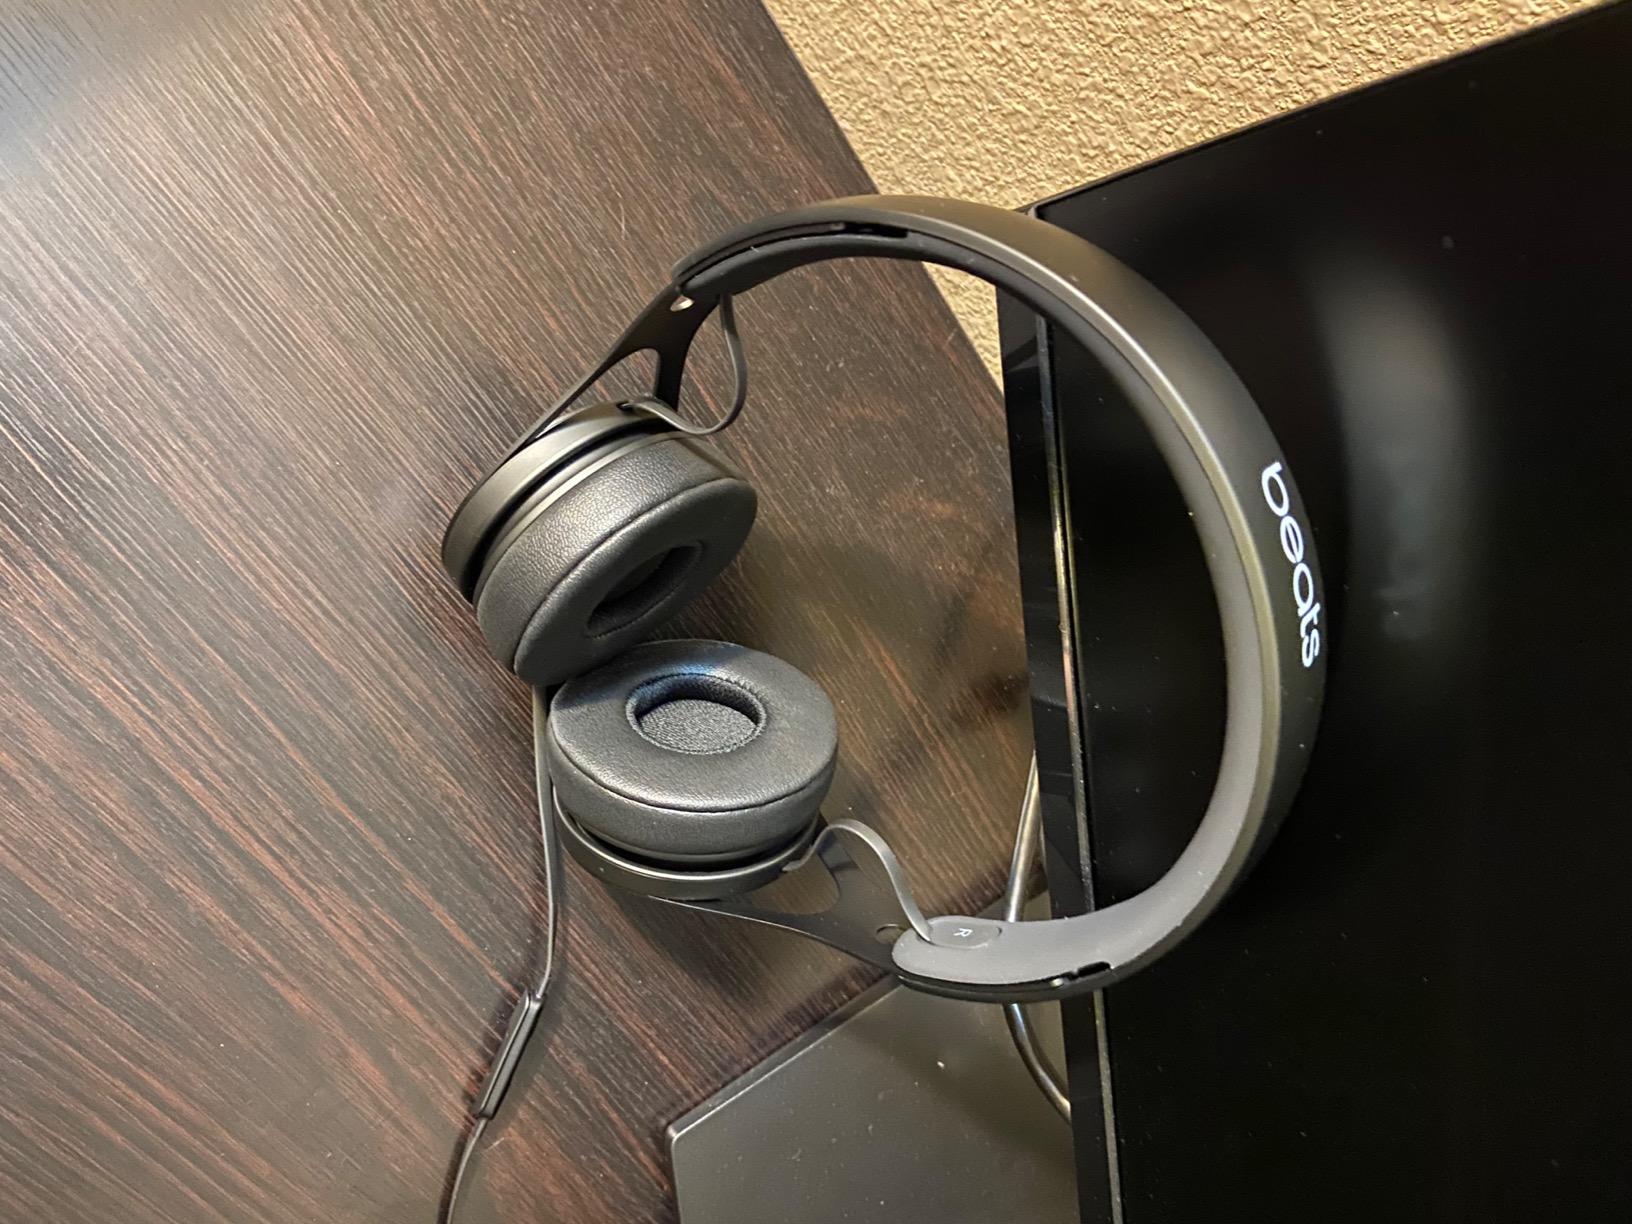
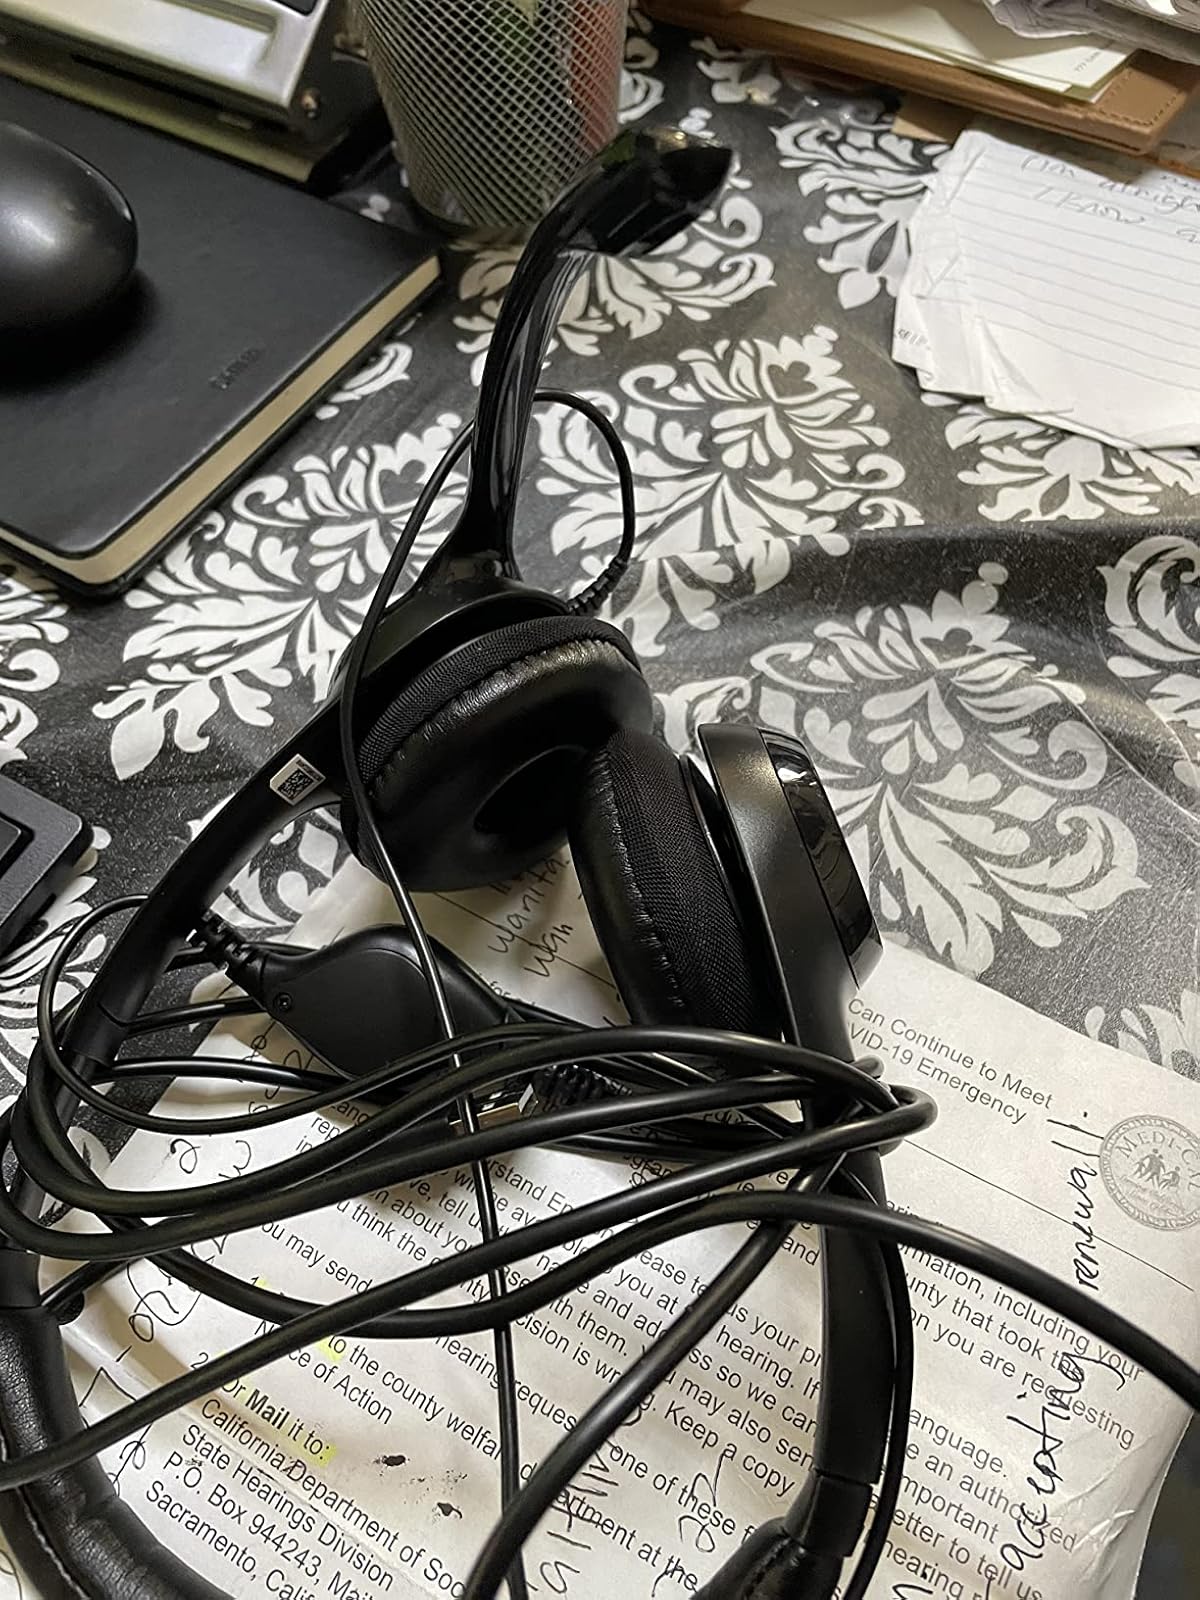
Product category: headphones
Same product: no